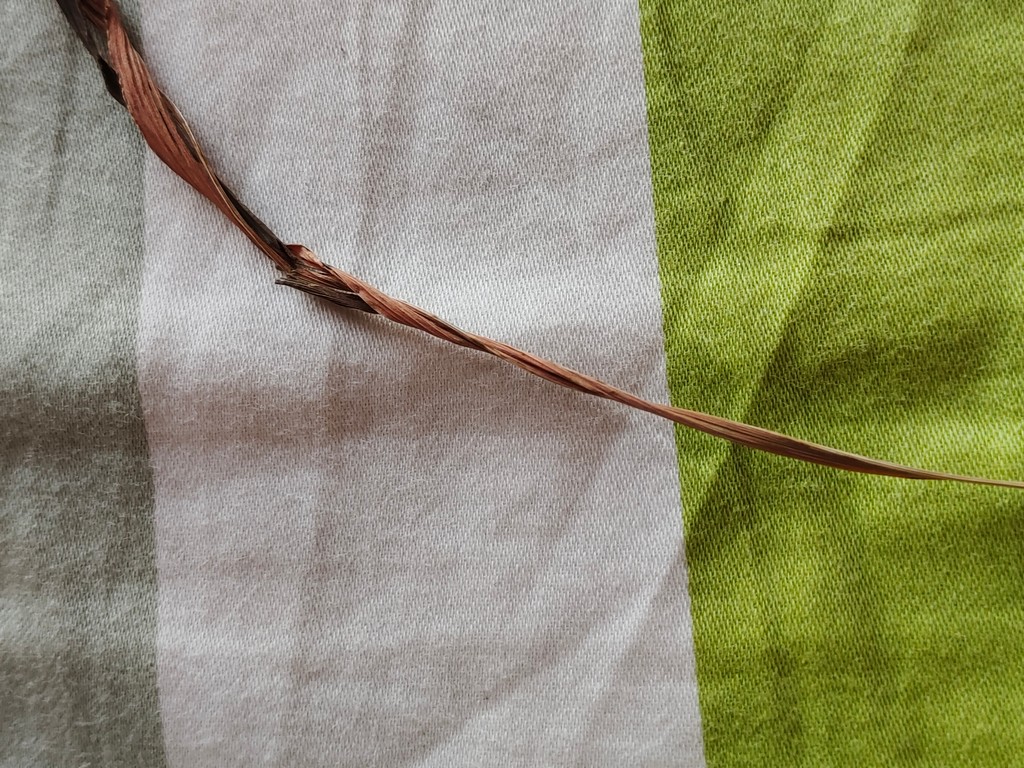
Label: Dried